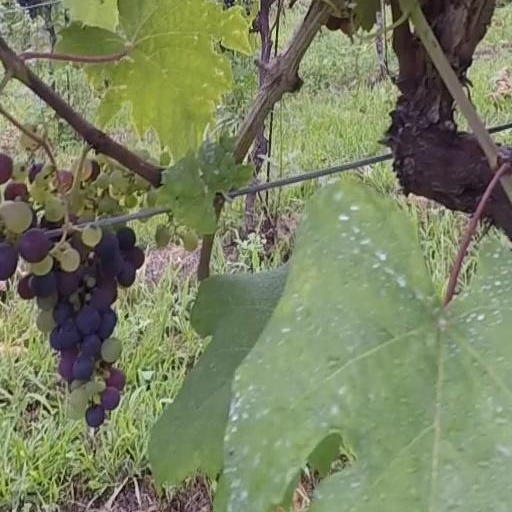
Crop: grape